John Clevland (1706–1763)

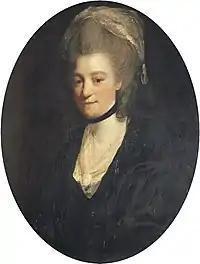
"Mrs John Clevland of Tapley", portrait by Joshua Reynolds of one of the three wives (unidentified) of Clevland.

Clevland married three times and had six sons and five daughters. His first marriage was in 1729 to Elizabeth Child, the daughter of Sir Caesar Child, 2nd Baronet, of Gwynne House, Woodford Bridge in Essex, by his wife Hester Evans of Claybury Hall. Before her death pre-1743, Elizabeth and John had three sons and three daughters, including: